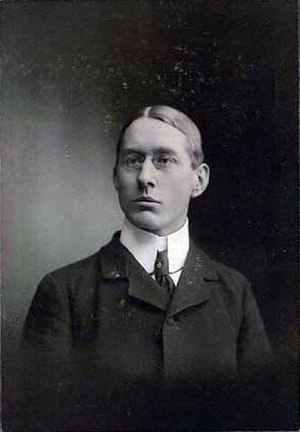
Paa Memphis Station
Johannes V. Jensen i 1902, året før digtets tilblivelse.